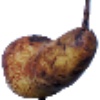
Label: pear_abate